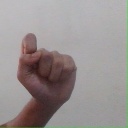
अक्षर: घ